2nd Cinque Ports Artillery Volunteers

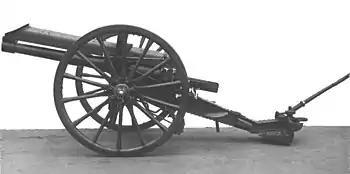
15-pounder gun.

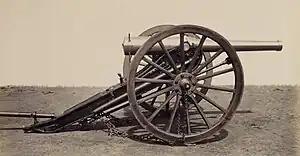
De Bange 90 mm French field gun issued to 2nd Line batteries.

When the Volunteers were subsumed into the new Territorial Force (TF) under the Haldane Reforms of 1908, the 2nd Cinque Ports RGA merged with the 2nd Sussex RGA and transferred to the Royal Field Artillery (RFA) to form the II (or 2nd) Home Counties Brigade in October 1908 with the following organisation: